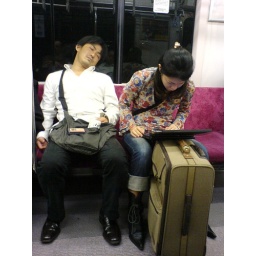
Just another trip in Tokyo train system: a man sleeping on the train and a woman working on her IBM Thinkpad.